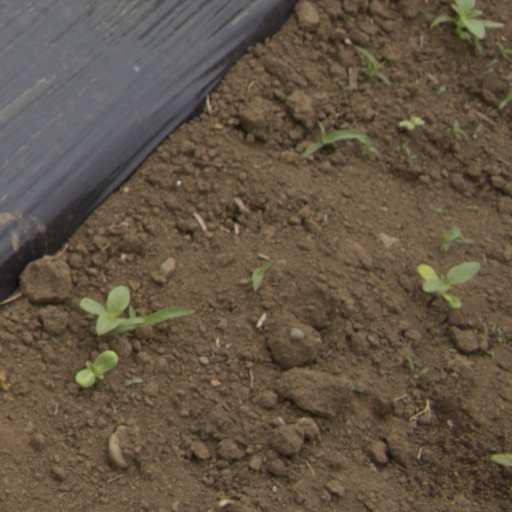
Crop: Jerusalem artichoke